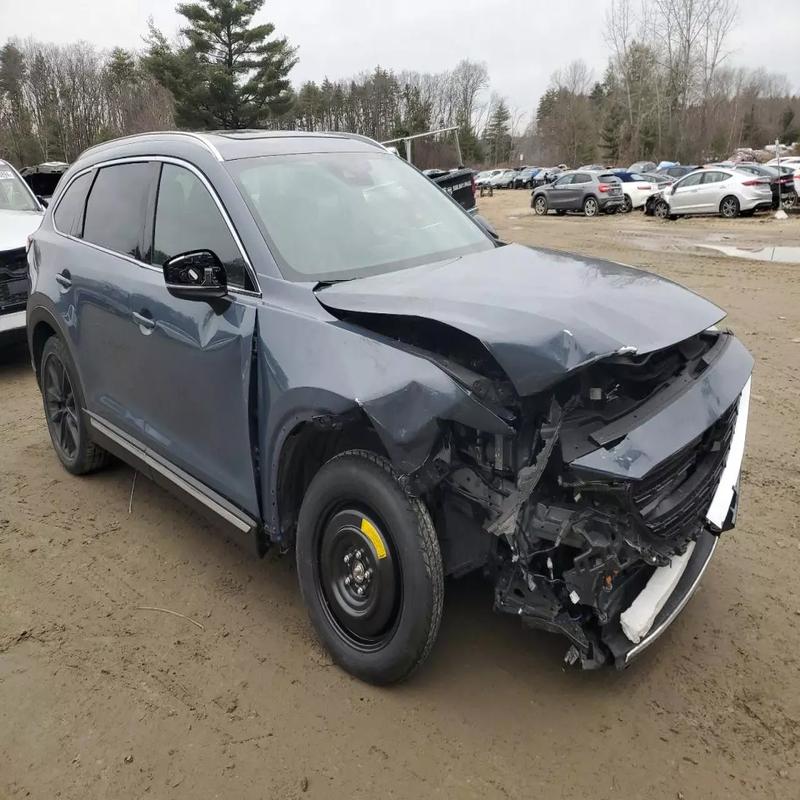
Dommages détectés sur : pare-choc avant, feu avant droit, capot, aile avant droite, porte avant droite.
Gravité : majeur